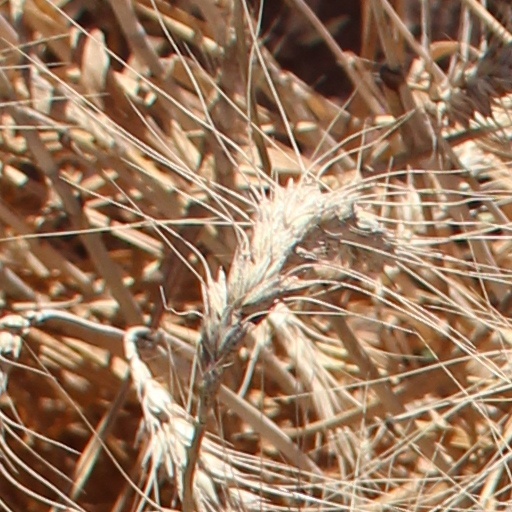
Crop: wheat